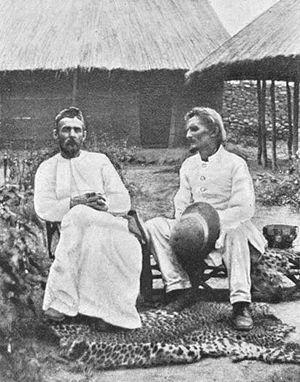
L'Universities' Mission to Central Africa est une société missionnaire d'obédience anglicane, fondée sous l'égide des universités d'Oxford, de Cambridge, de Durham et de Dublin. Elle entretient vigoureusement la tradition anglo-catholique et est la première à confier l'autorité à un archevêque de terrain plutôt qu'à un comité local. Fondée en réponse à une demande de David Livingstone, la société établit des postes missionnaires qui grandissent jusqu'à devenir des archevéchés à Zanzibar et au Nyassaland ; elle est pionnière dans l'éducation des prêtres africains.